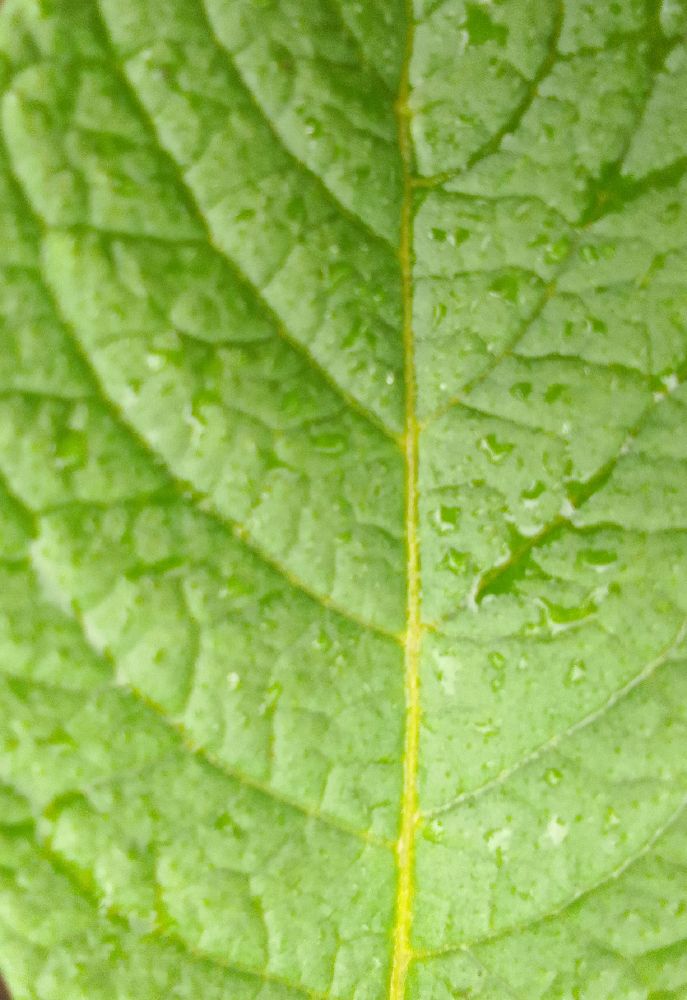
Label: Healthy